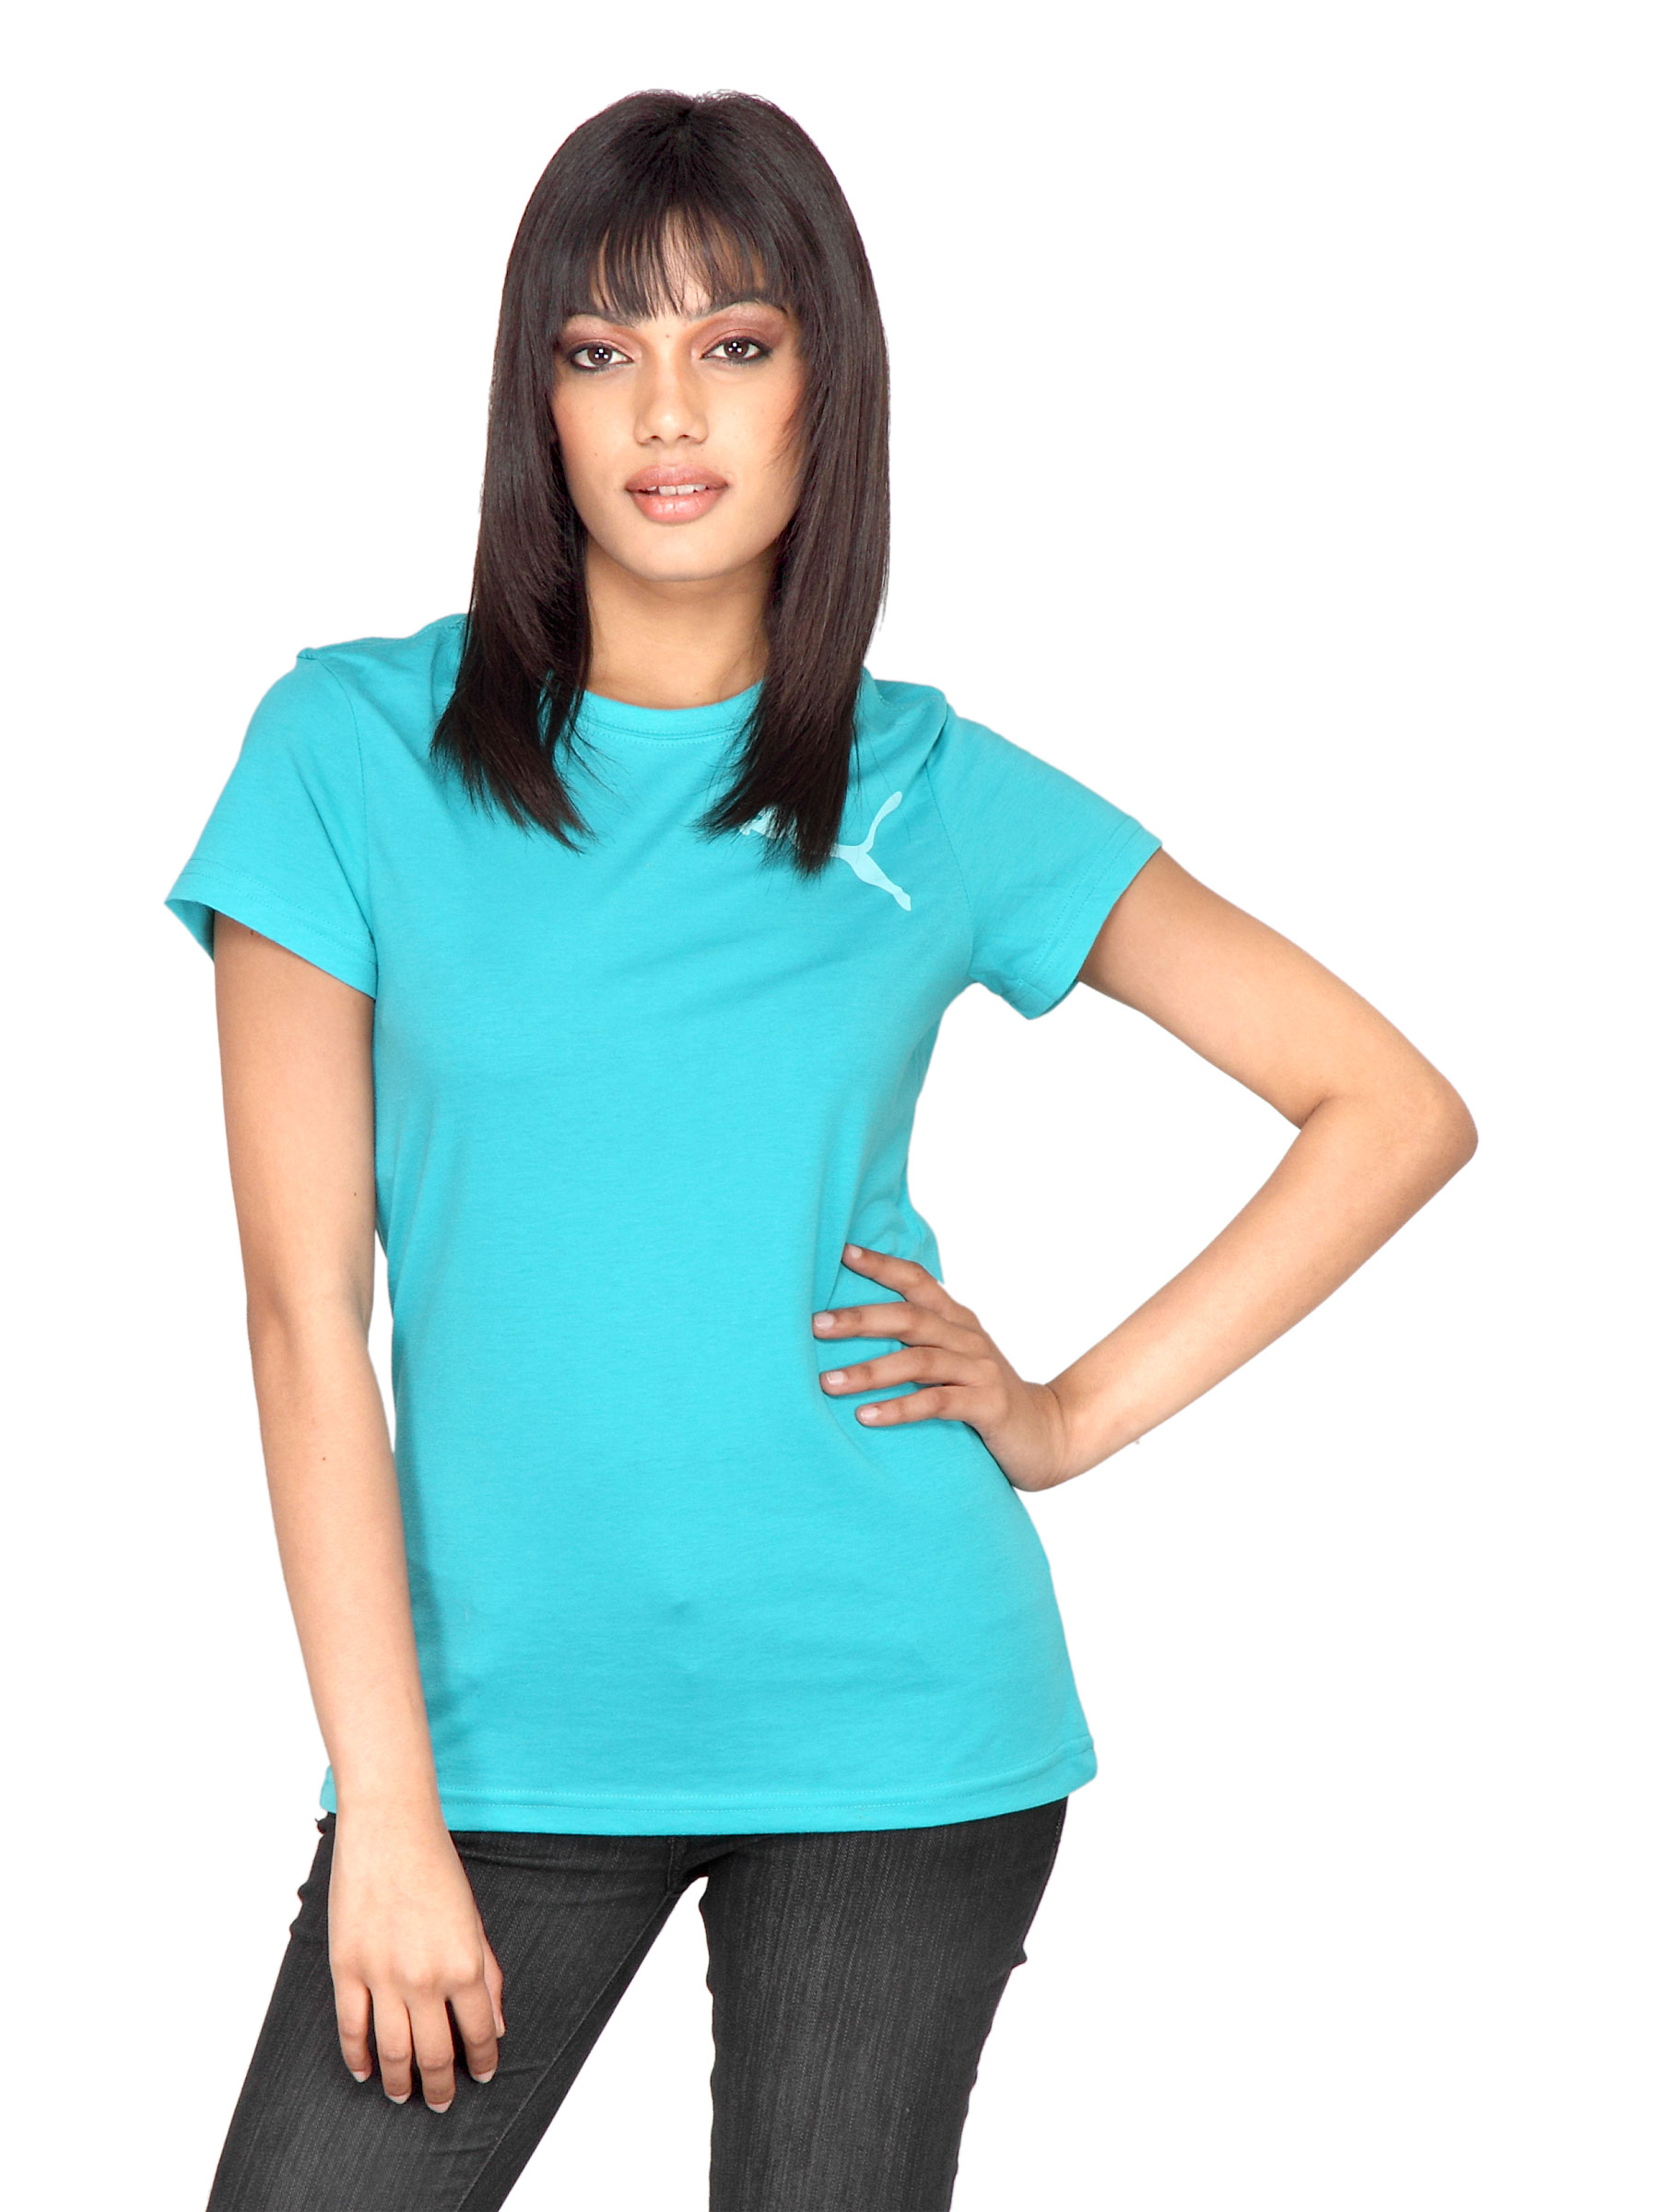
Puma Women's USP Chest Cat Blue Top
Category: Apparel / Topwear / Tops
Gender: Women
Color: Green
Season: Fall 2011
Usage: Sports